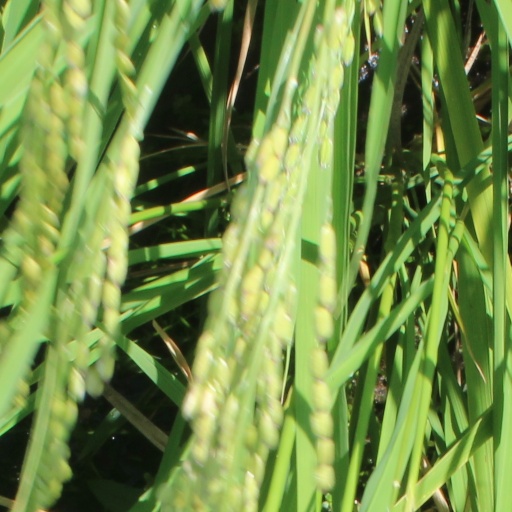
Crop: rice